Paul G. Hoffman

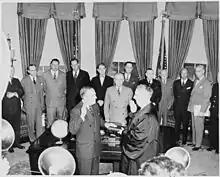
Hoffman being sworn in as administrator of the Economic Recovery Corporation (1948)

From 1935 to 1948, Hoffman served as president of Studebaker. From 1950 to 1953, he also served as the president of the Ford Foundation.